Mueller's pearlside

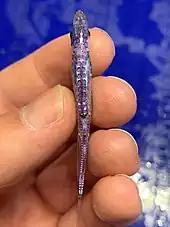
Ventral view of "M. muelleri", showing the photophores used for counterillumination.

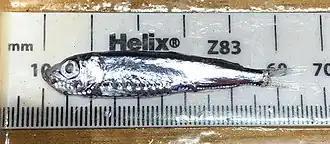
Fresh-caught specimen of "Maurolicus muelleri"

"Maurolicus muelleri" has a fusiform body shape with a moderately sized, subvertical mouth. "M. muelleri" is countershaded to provide camouflage in the open-ocean, with a dark dorsal surface, silvered flanks and clustered photophores on the ventral surface for counterillumination. In fresh-caught specimens, these photophores are coloured a light pink/purple. They have 9 to 12 dorsal fin rays, 17–19 pectoral fin rays, 7 pelvic fin rays and 22 to 28 anal fin rays. They can grow up to at maximum length, but usually grows up to .